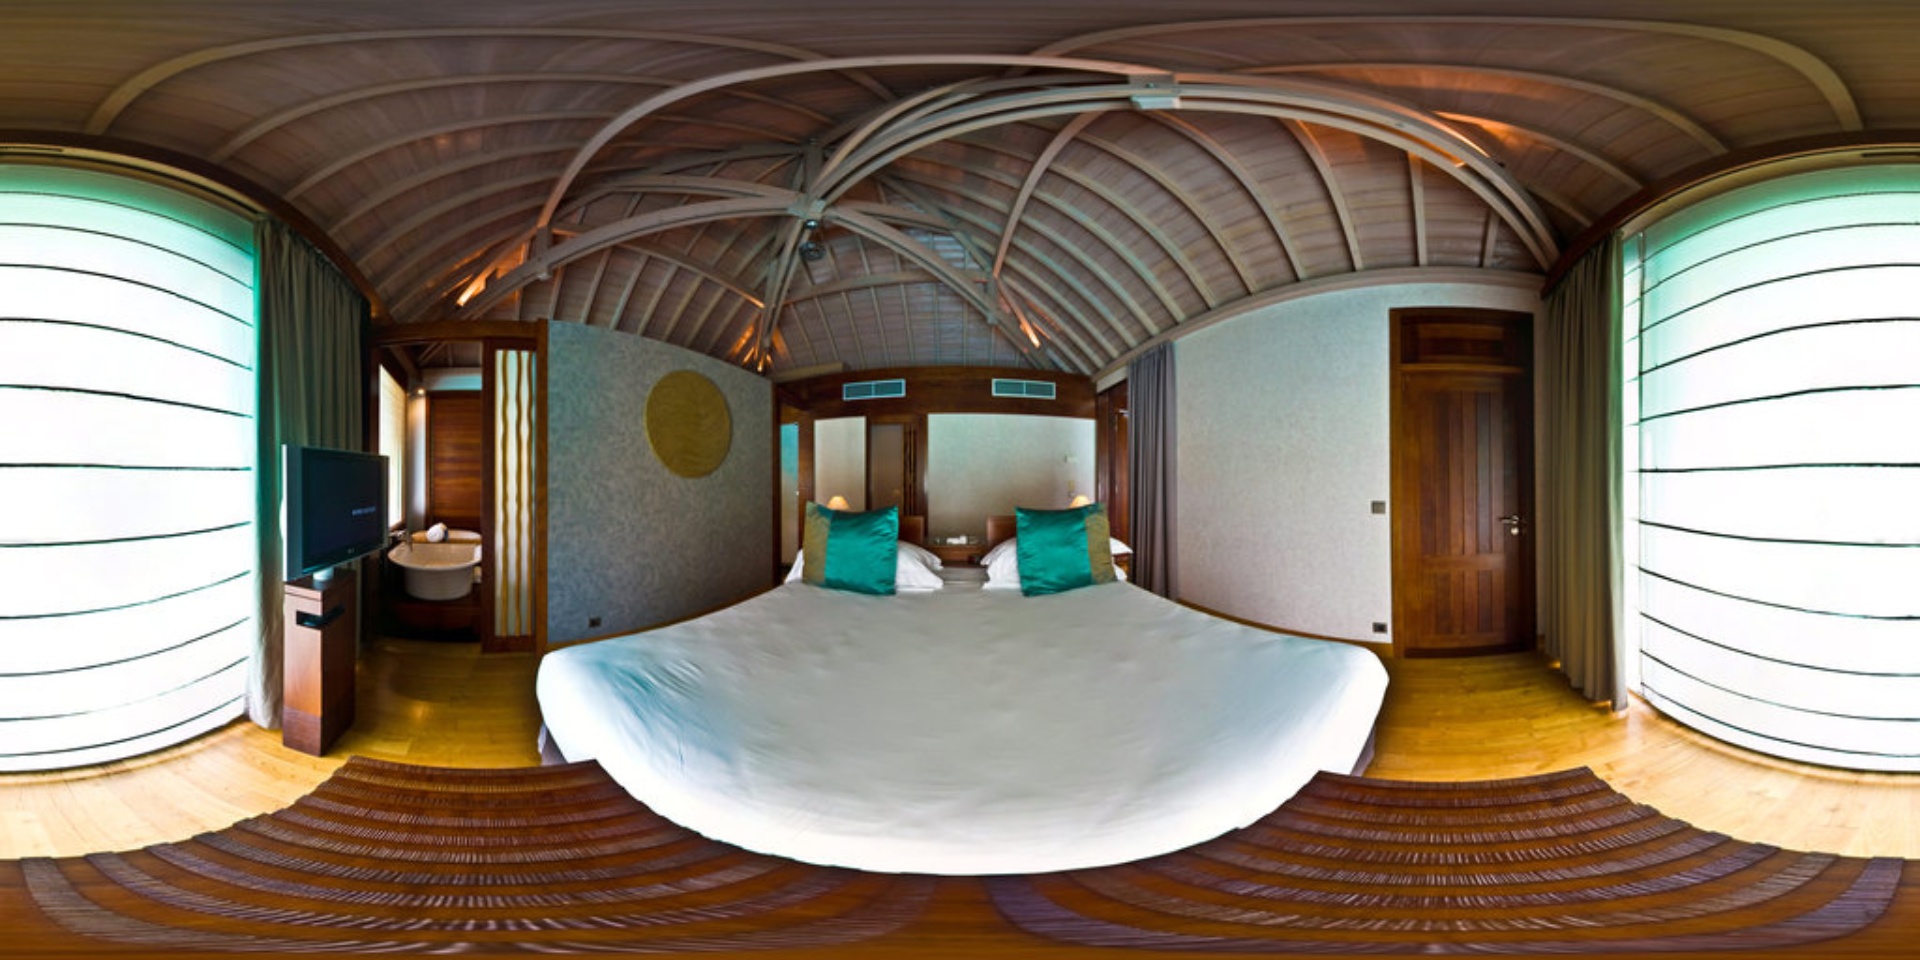
Referred object: Bathtub in the bathroom

Referred object: the teal decorative pillows

Referred object: the television opposite the bed